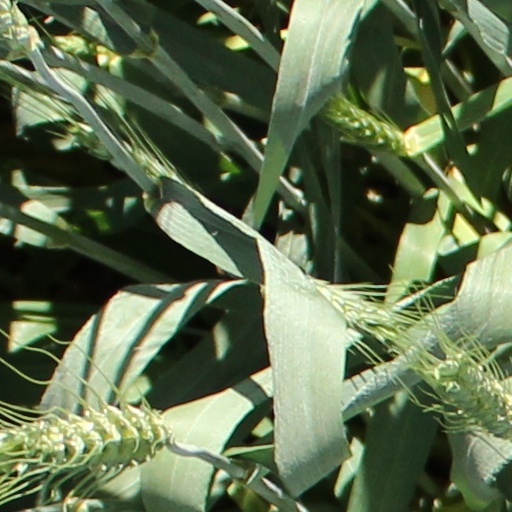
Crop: wheat